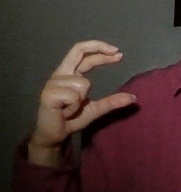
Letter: thal